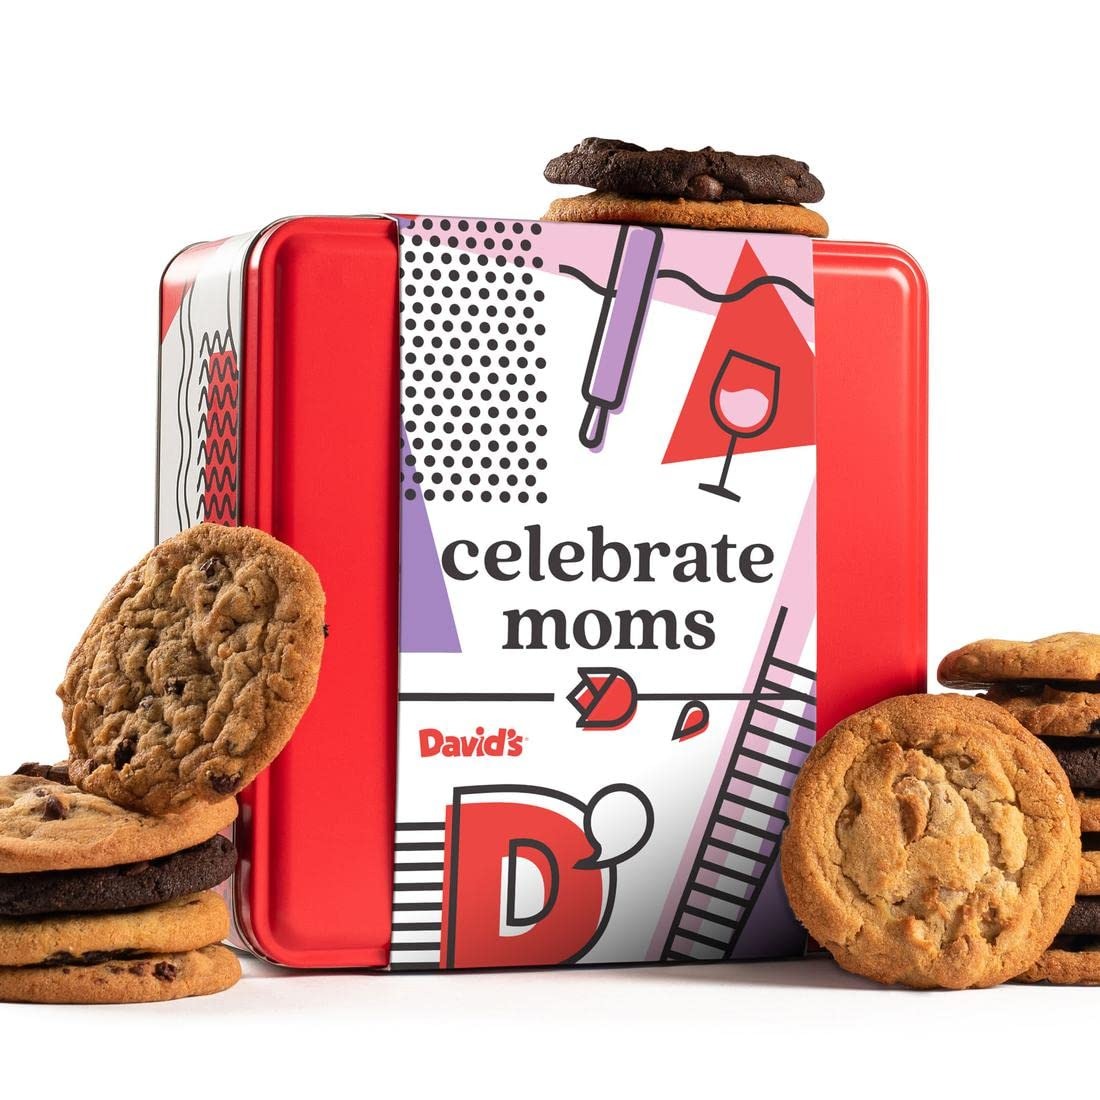
Item Name: David's Cookies Celebrate Moms Assorted Fresh Baked Cookies Tin 2lbs - Delicious Handmade Soft Variety of Flavorful Cookies - Premium Gourmet Gift for Mom, Friends, and Family
Bullet Point 1: Heartfelt Mother's Day Gift: Treat Mom to David's Cookies Assorted Fresh Baked Cookies Tin, a 2lb delight of handmade, flavorful cookies.
Bullet Point 2: Handcrafted Variety: Indulge in a soft assortment of delectable cookies, perfect for sharing joy with friends and family on Mother's Day.
Bullet Point 3: Gourmet Delights: Elevate Mom's special day with premium, gourmet cookies baked to perfection, ensuring every bite is pure bliss.
Bullet Point 4: Thoughtful Mother's Day Gesture: Show your appreciation with this thoughtful gift, delivering homemade goodness and heartfelt sentiment.
Bullet Point 5: Memorable Moments: Create cherished memories with David's Cookies Tin, a Mother's Day cookie gift that embodies love, warmth, and deliciousness.
Value: 32.0
Unit: Ounce

Price: 36.09